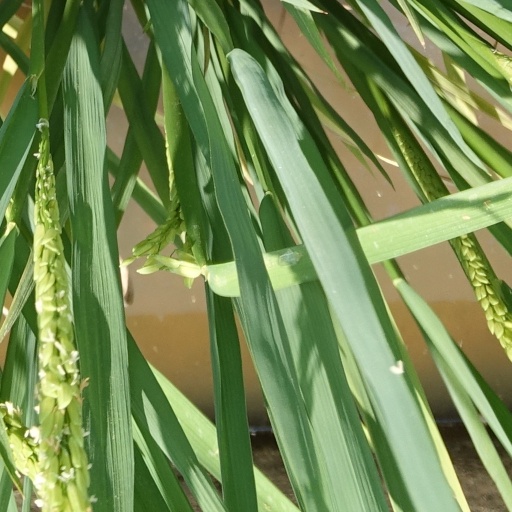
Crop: rice